Soluntum

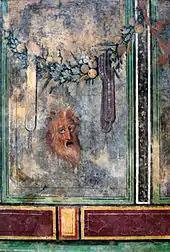
Wall paintings from the House of the Masks

The peristyle-type is typical of the houses of Soluntum, and similar houses are also known from other parts of northern Sicily. They developed in the years shortly after 300 BC. In other parts of the Greek world, they first appeared at later dates, so it appears that northern Sicily played a special role in the development of the type. The different levels of the houses were often used for different purposes. The shops on the lower floor of the houses in the centre of the city are usually not linked to the rest of the house but were used to support the floor above. On the first floor, there is often a peristyle and further living rooms. On the second floor, there are practical rooms like stables and kitchens. The facades of the wealthier houses were decorated with pilasters and half-columns. Nearly all houses had a cistern, which collected rainwater for the water supply.